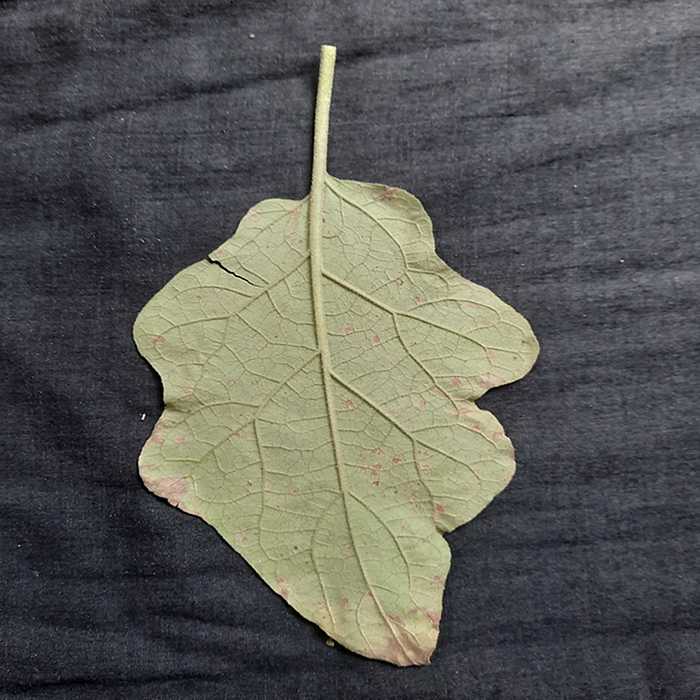
Plant: Eggplant
Label: Eggplant Cercopora leaf spot